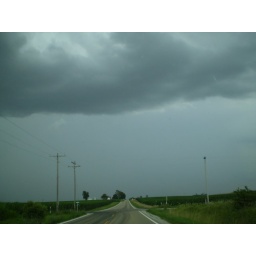
nothing like a big black cloud hanging over ya!